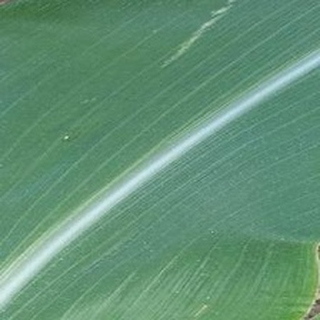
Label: healthy_corn